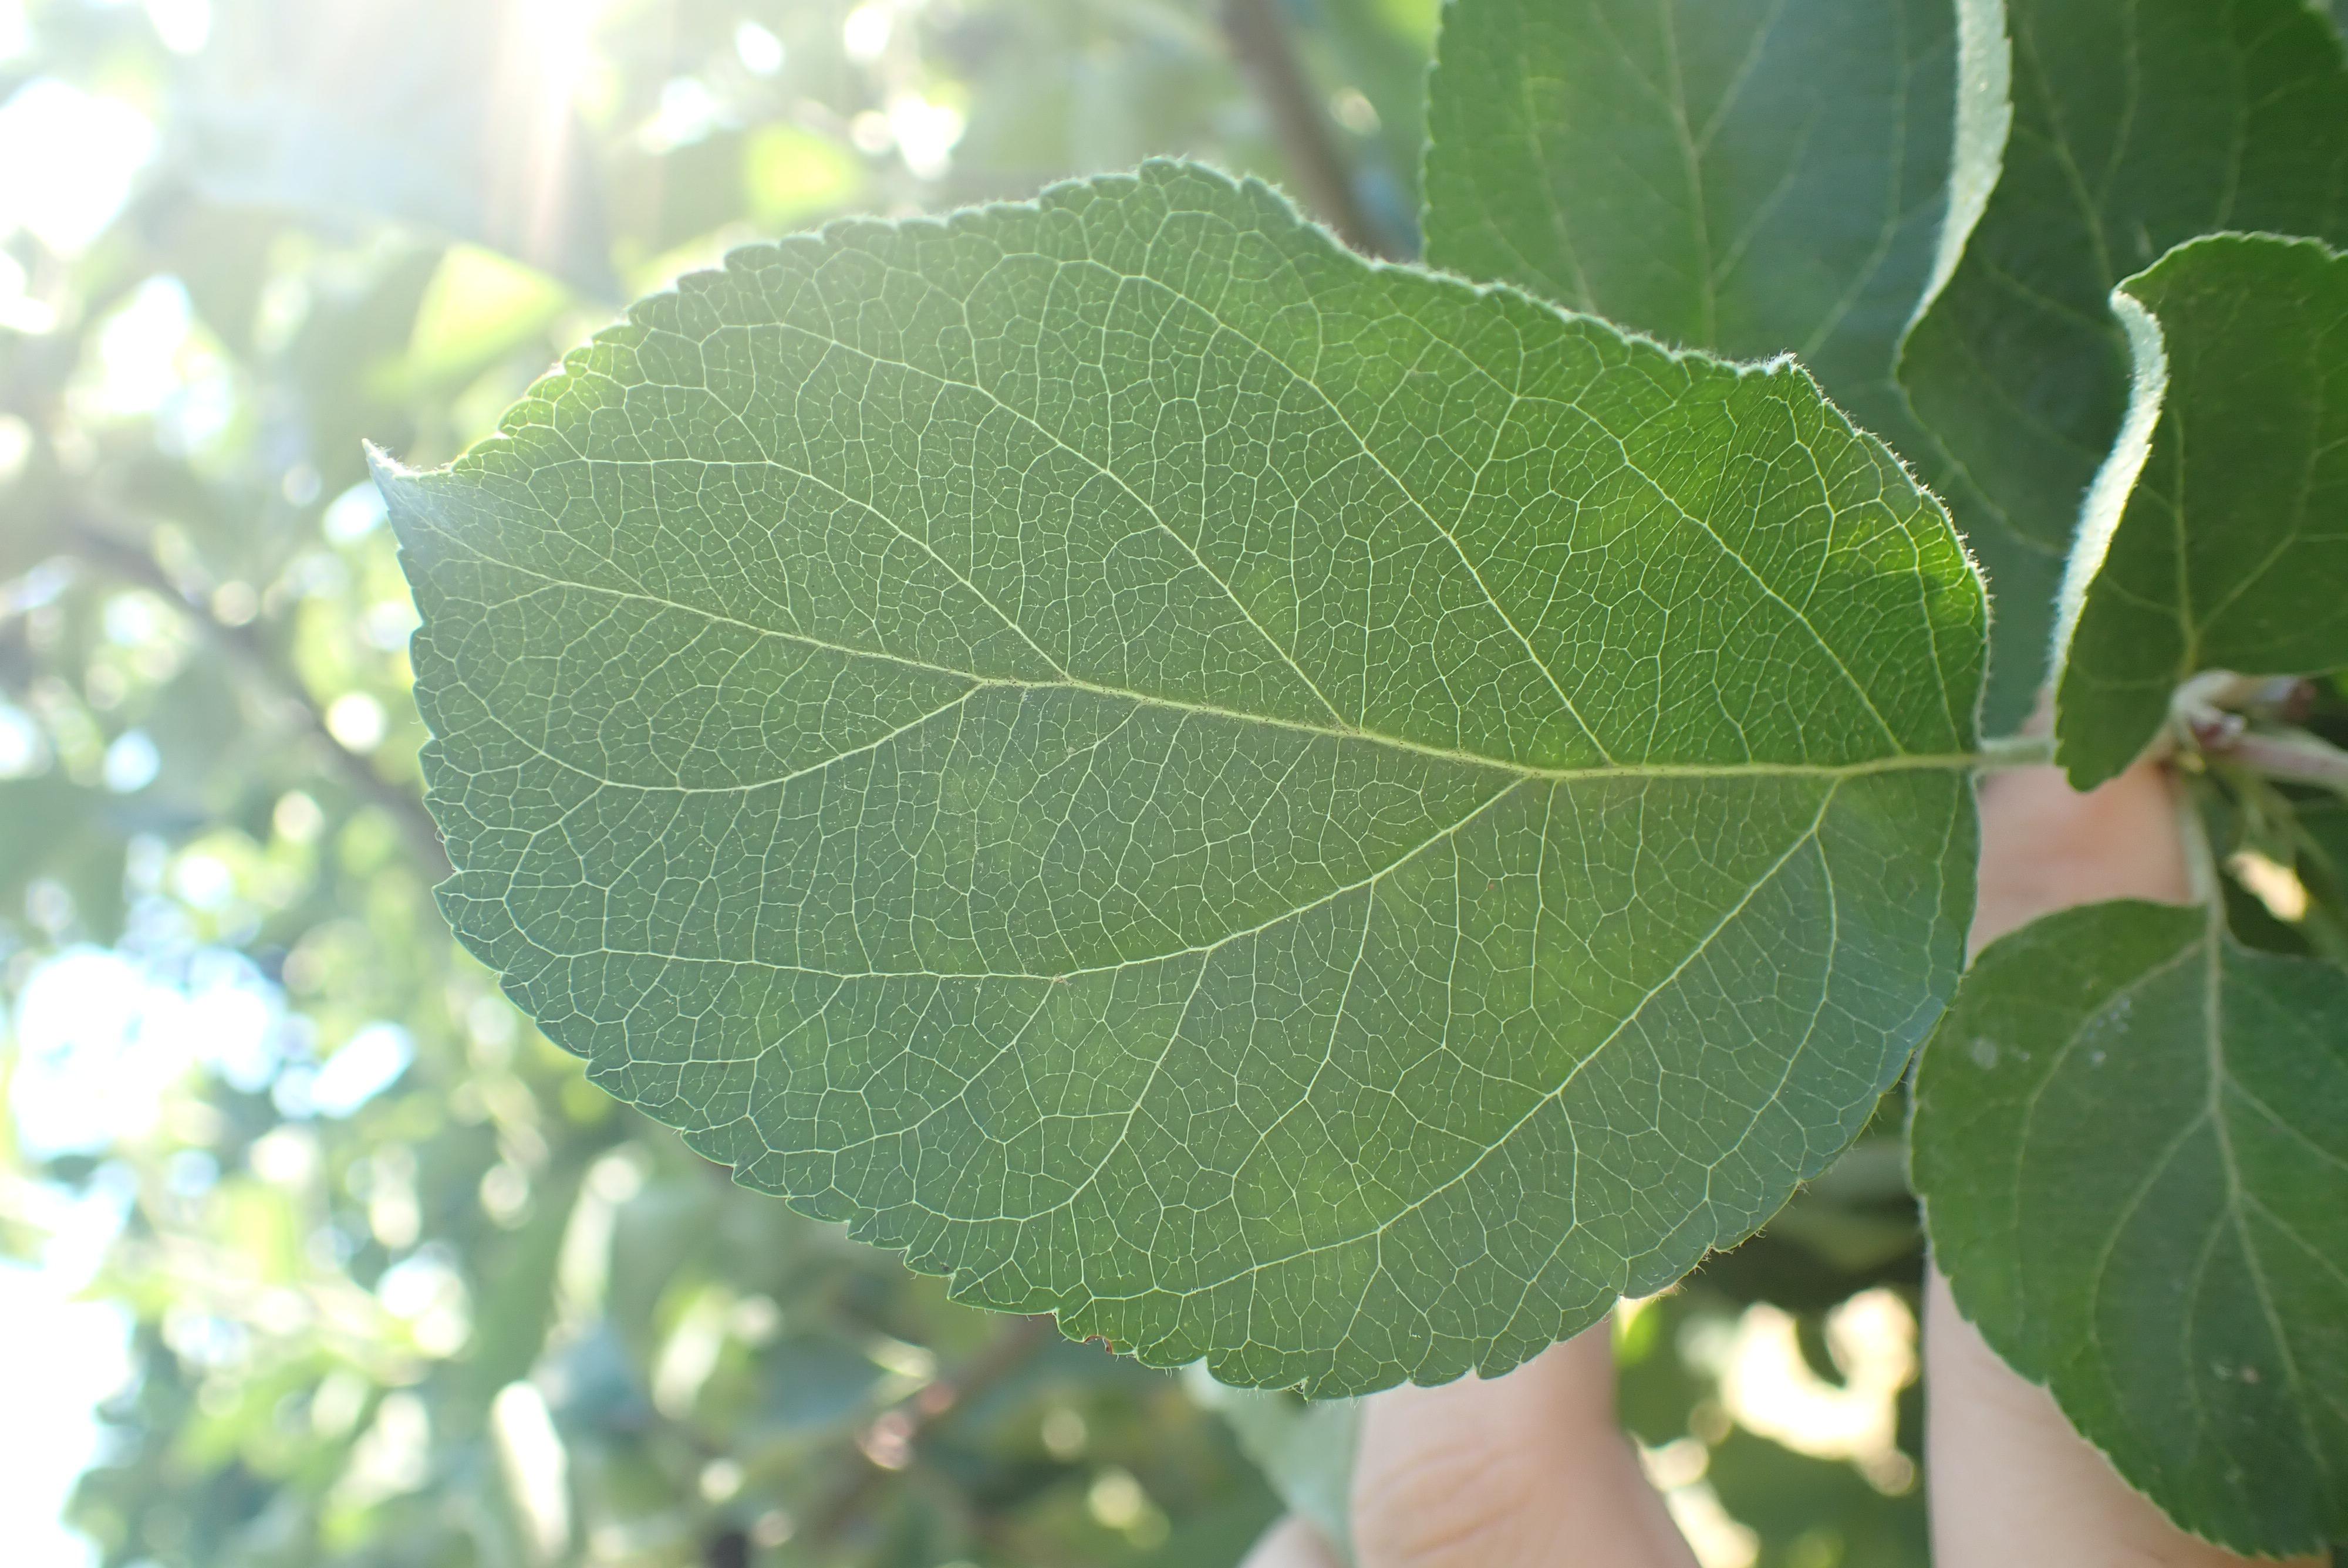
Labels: healthy